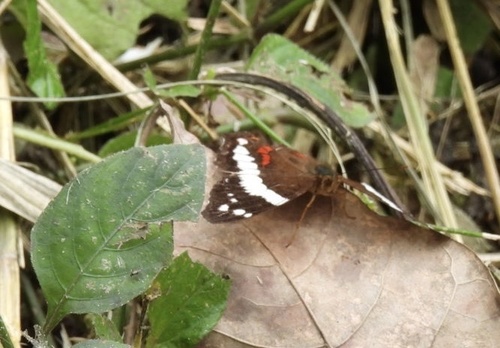
Scientific name: Anartia fatima
Common name: Banded peacock
Family: Nymphalidae
Order: Lepidoptera
Pollinator type: Primary pollinator
Habitat: Open areas and gardens
Geographic range: South America
Conservation status: Least Concern